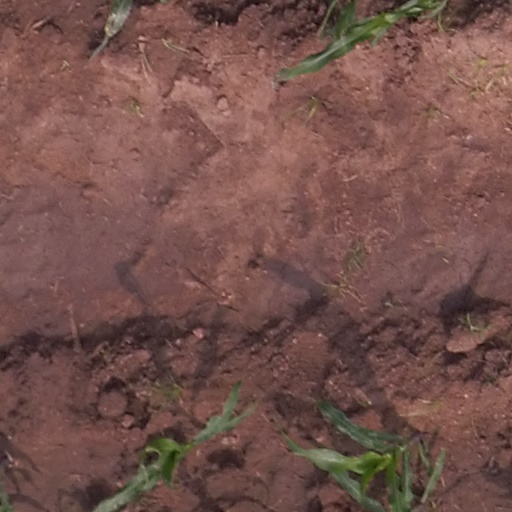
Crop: maize; corn